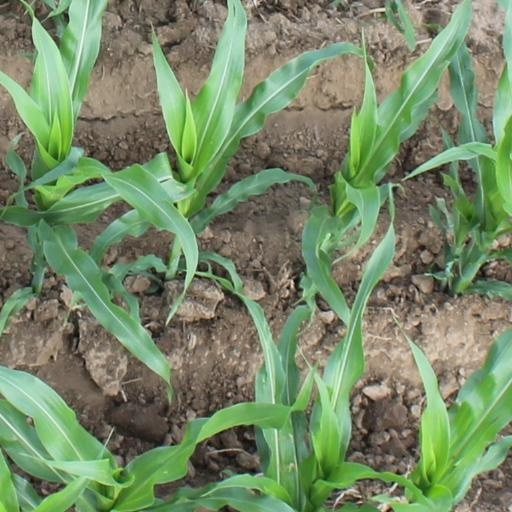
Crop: maize; corn